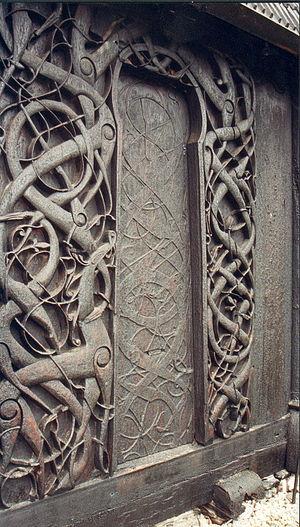
La sculpture sur bois norvégienne, treskurd ou treskjæring, occupe en Norvège une place privilégiée dans les arts décoratifs, la décoration intérieure et l’ornement extérieur pour des raisons à la fois historiques, populaires et architecturales. Dans ce pays scandinave, la persistance du bois comme matériau de construction pour les maisons d’habitation et d’exploitation, les bâtiments publics et les édifices religieux jusqu’à nos jours a permis de donner à cet art décoratif une valeur importante sur le plan national, probablement bien plus que dans les pays où elle se cantonne pour beaucoup aux arts mineurs. C’est essentiellement pendant les XVIIIᵉ et XIXᵉ siècles que la sculpture sur bois prend une ampleur considérable au moment où les Norvégiens font l’expérience du mouvement artistique et culturel Dragestil, fondé sur la redécouverte du haut Moyen-Âge et de la culture pré-chrétienne avec tous les symboles ornementaux véhiculés par la recherche identitaire du peuple norvégien en période d’émancipation politique vis-à-vis de ses voisins scandinaves.